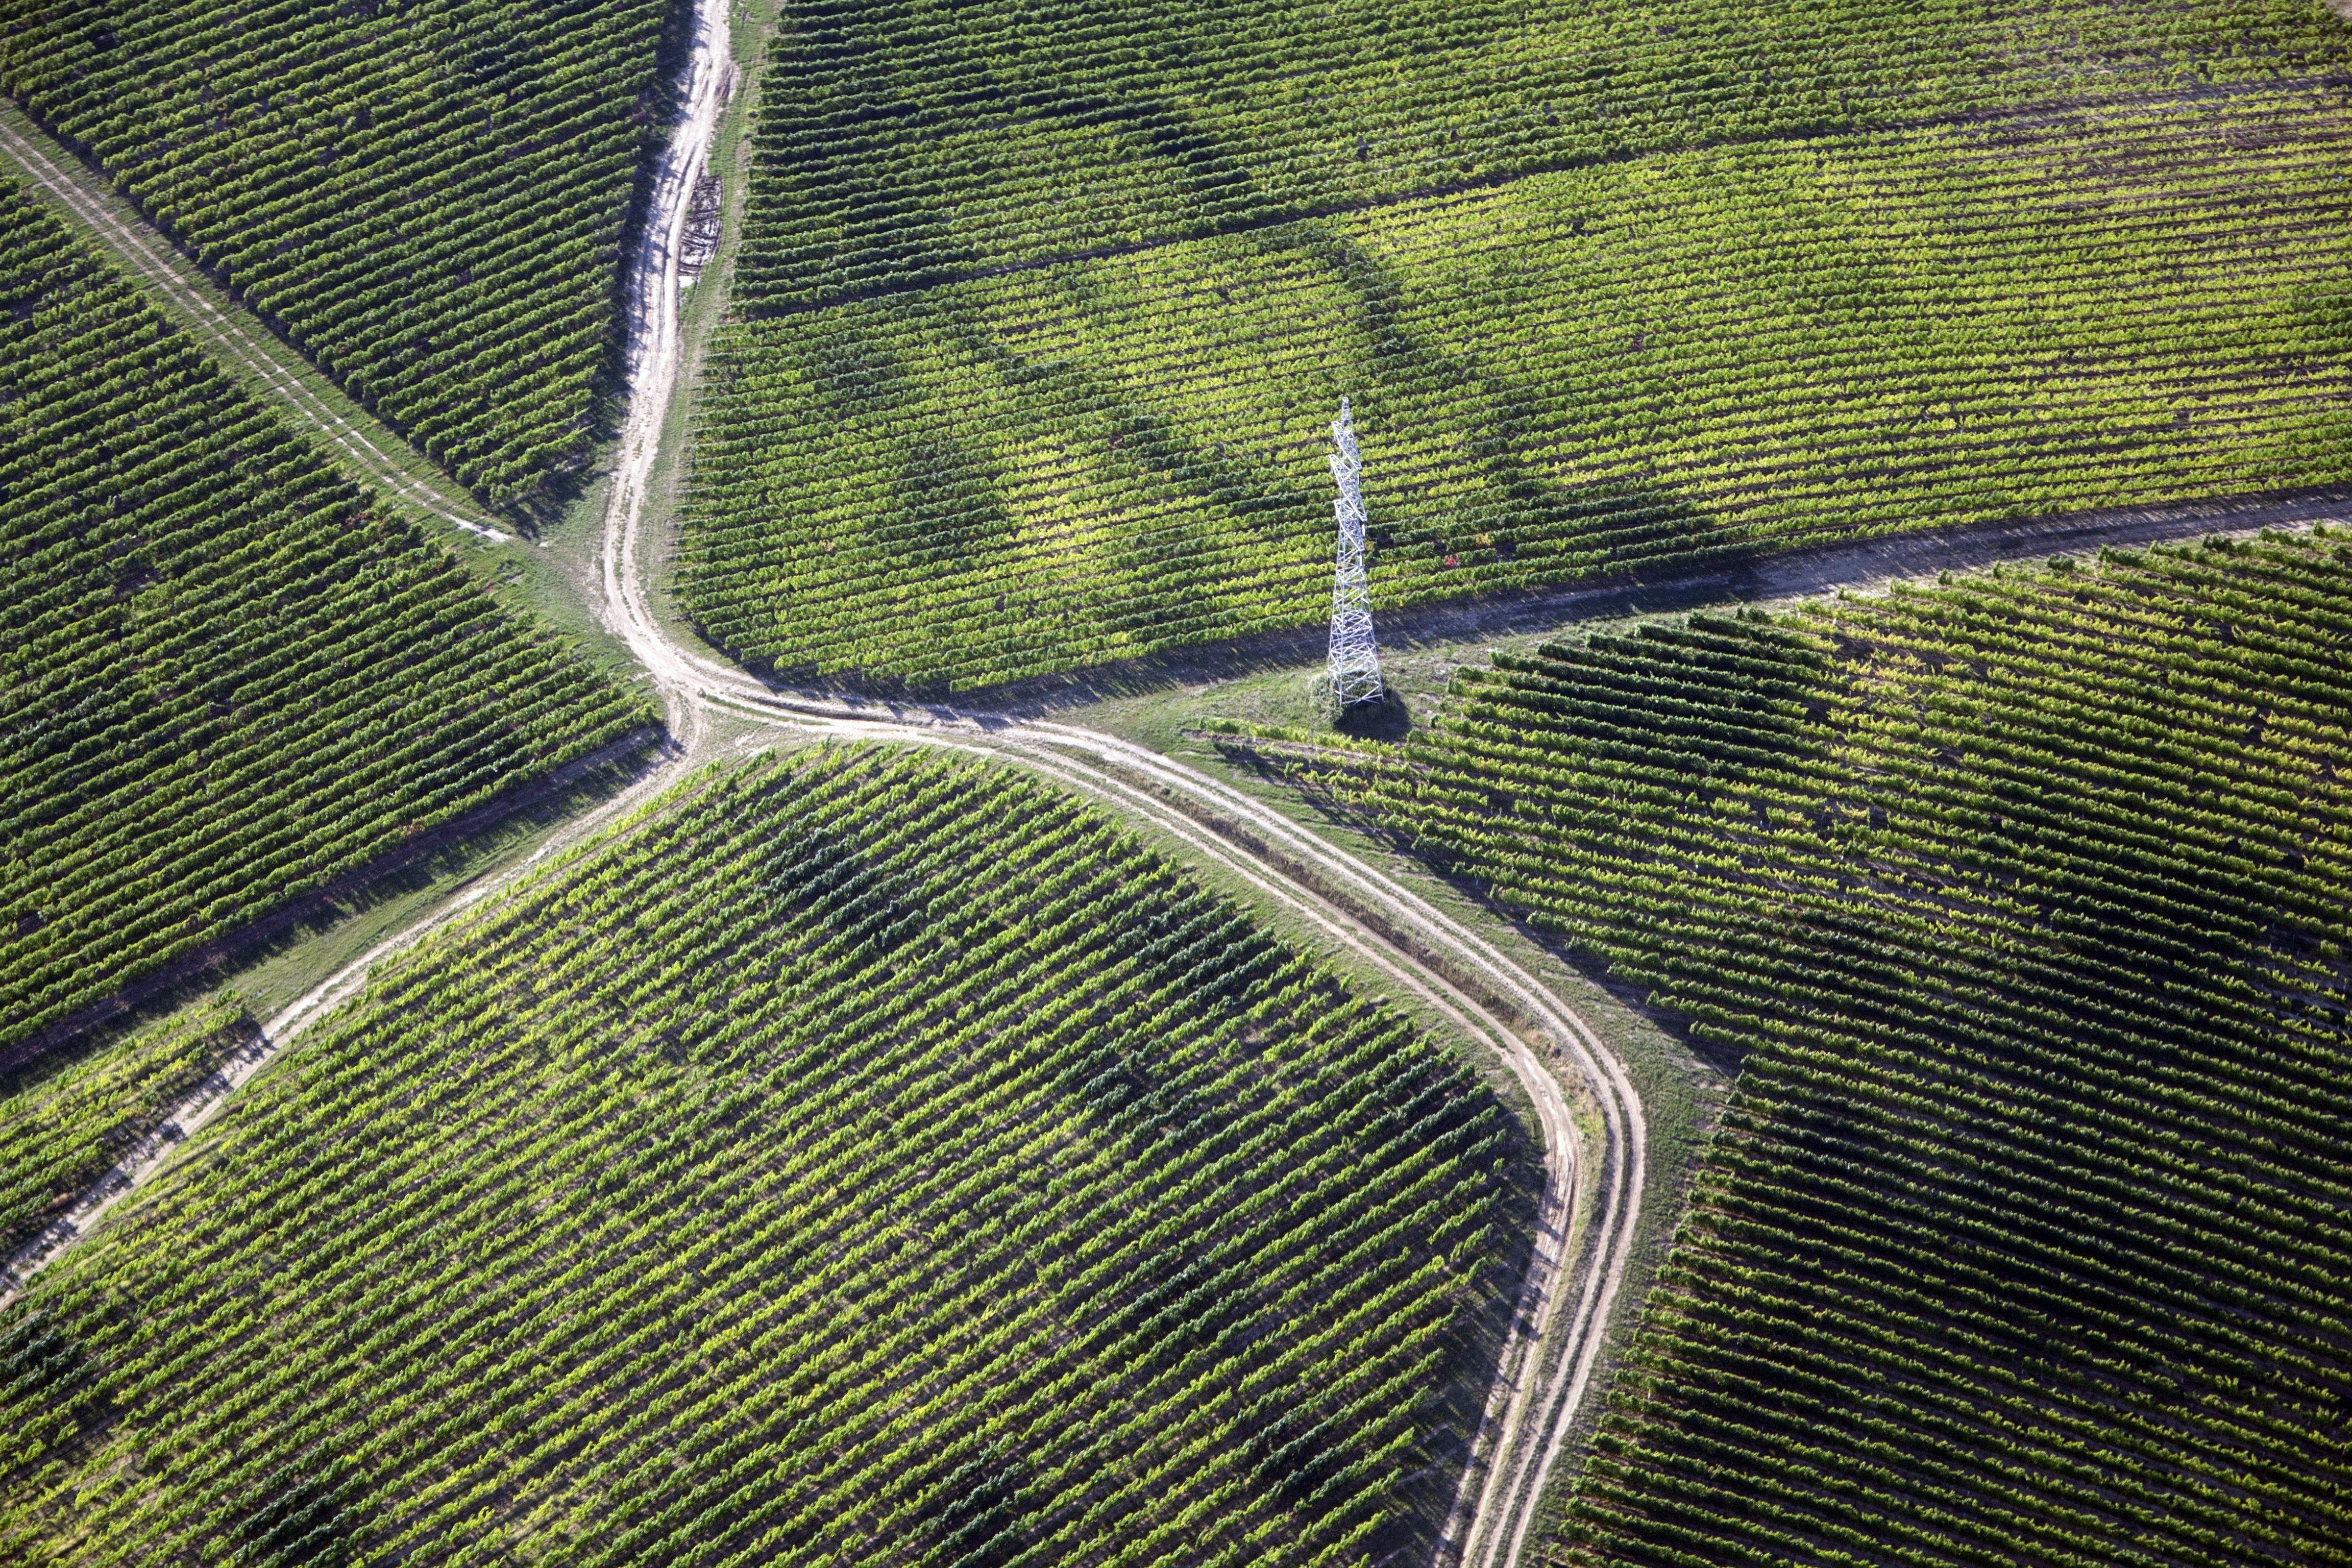
landscape, tree, water, grass, plant, grape, vineyard, road, field, leaf, line, green, landscapes, plantation, mood, aerial photography, wine region, transmission line, grass family, kishars ny, baranya, villany hills, vill ny